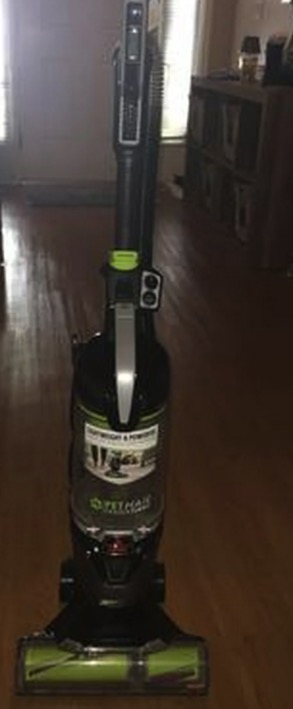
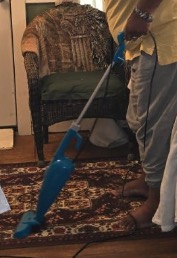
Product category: items_vacuum
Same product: no